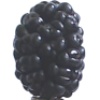
Label: Mulberry 1